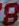
Number: 8